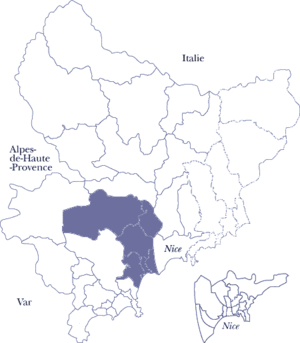
Carte montrant la 6e circonscription des Alpes-maritimes issue du découpage de 1986 (en vigueur de 1988 à 2007). Cette carte est issue d'un support trouvé sur le site du conseil général des Alpes-Maritimes, retravaillé par mes soins.
La sixième circonscription des Alpes-Maritimes est l'une des neuf circonscriptions législatives du département des Alpes-Maritimes en France. Elle est représentée dans la XVᵉ législature par Laurence Trastour-Isnart, député LR.